Proctor Valley

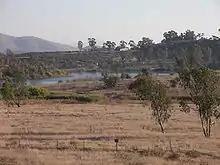
Proctor Valley, Chula Vista

Proctor Valley is a valley in southwestern San Diego County, California, United States. It is traversed by Proctor Valley Road, a dirt road which connects the community of Jamul in the northeast to the Eastlake neighborhood of Chula Vista in the southwest.